COMCEPT

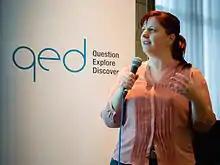
Diana Barbosa speaks at Question, Explore, Discover 2015 in Manchester.

COMCEPT publishes educational resources, news and opinion articles on the official website and social networks. In 2017, the association produced its first book: "Não Se Deixe Enganar" ("Don't Be Fooled").